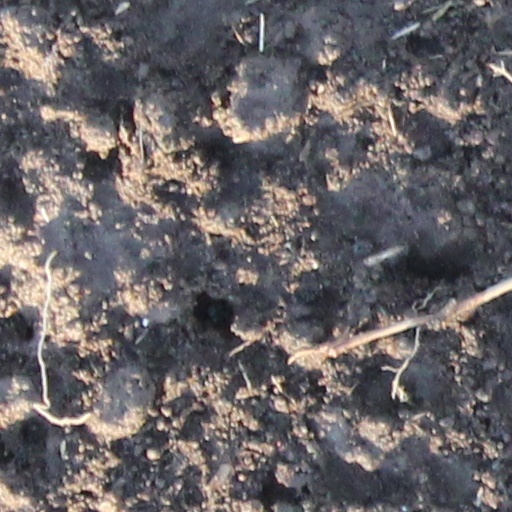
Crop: wheat